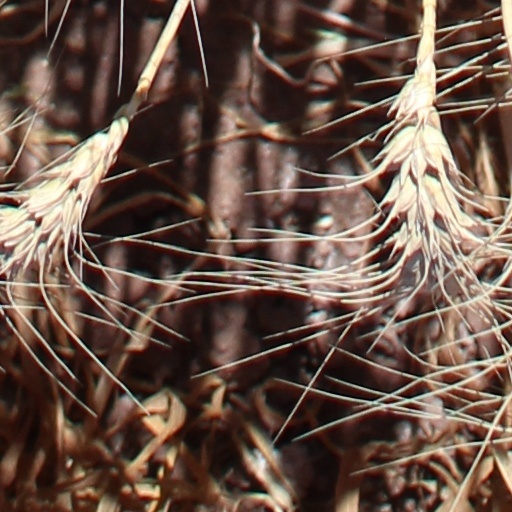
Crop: wheat